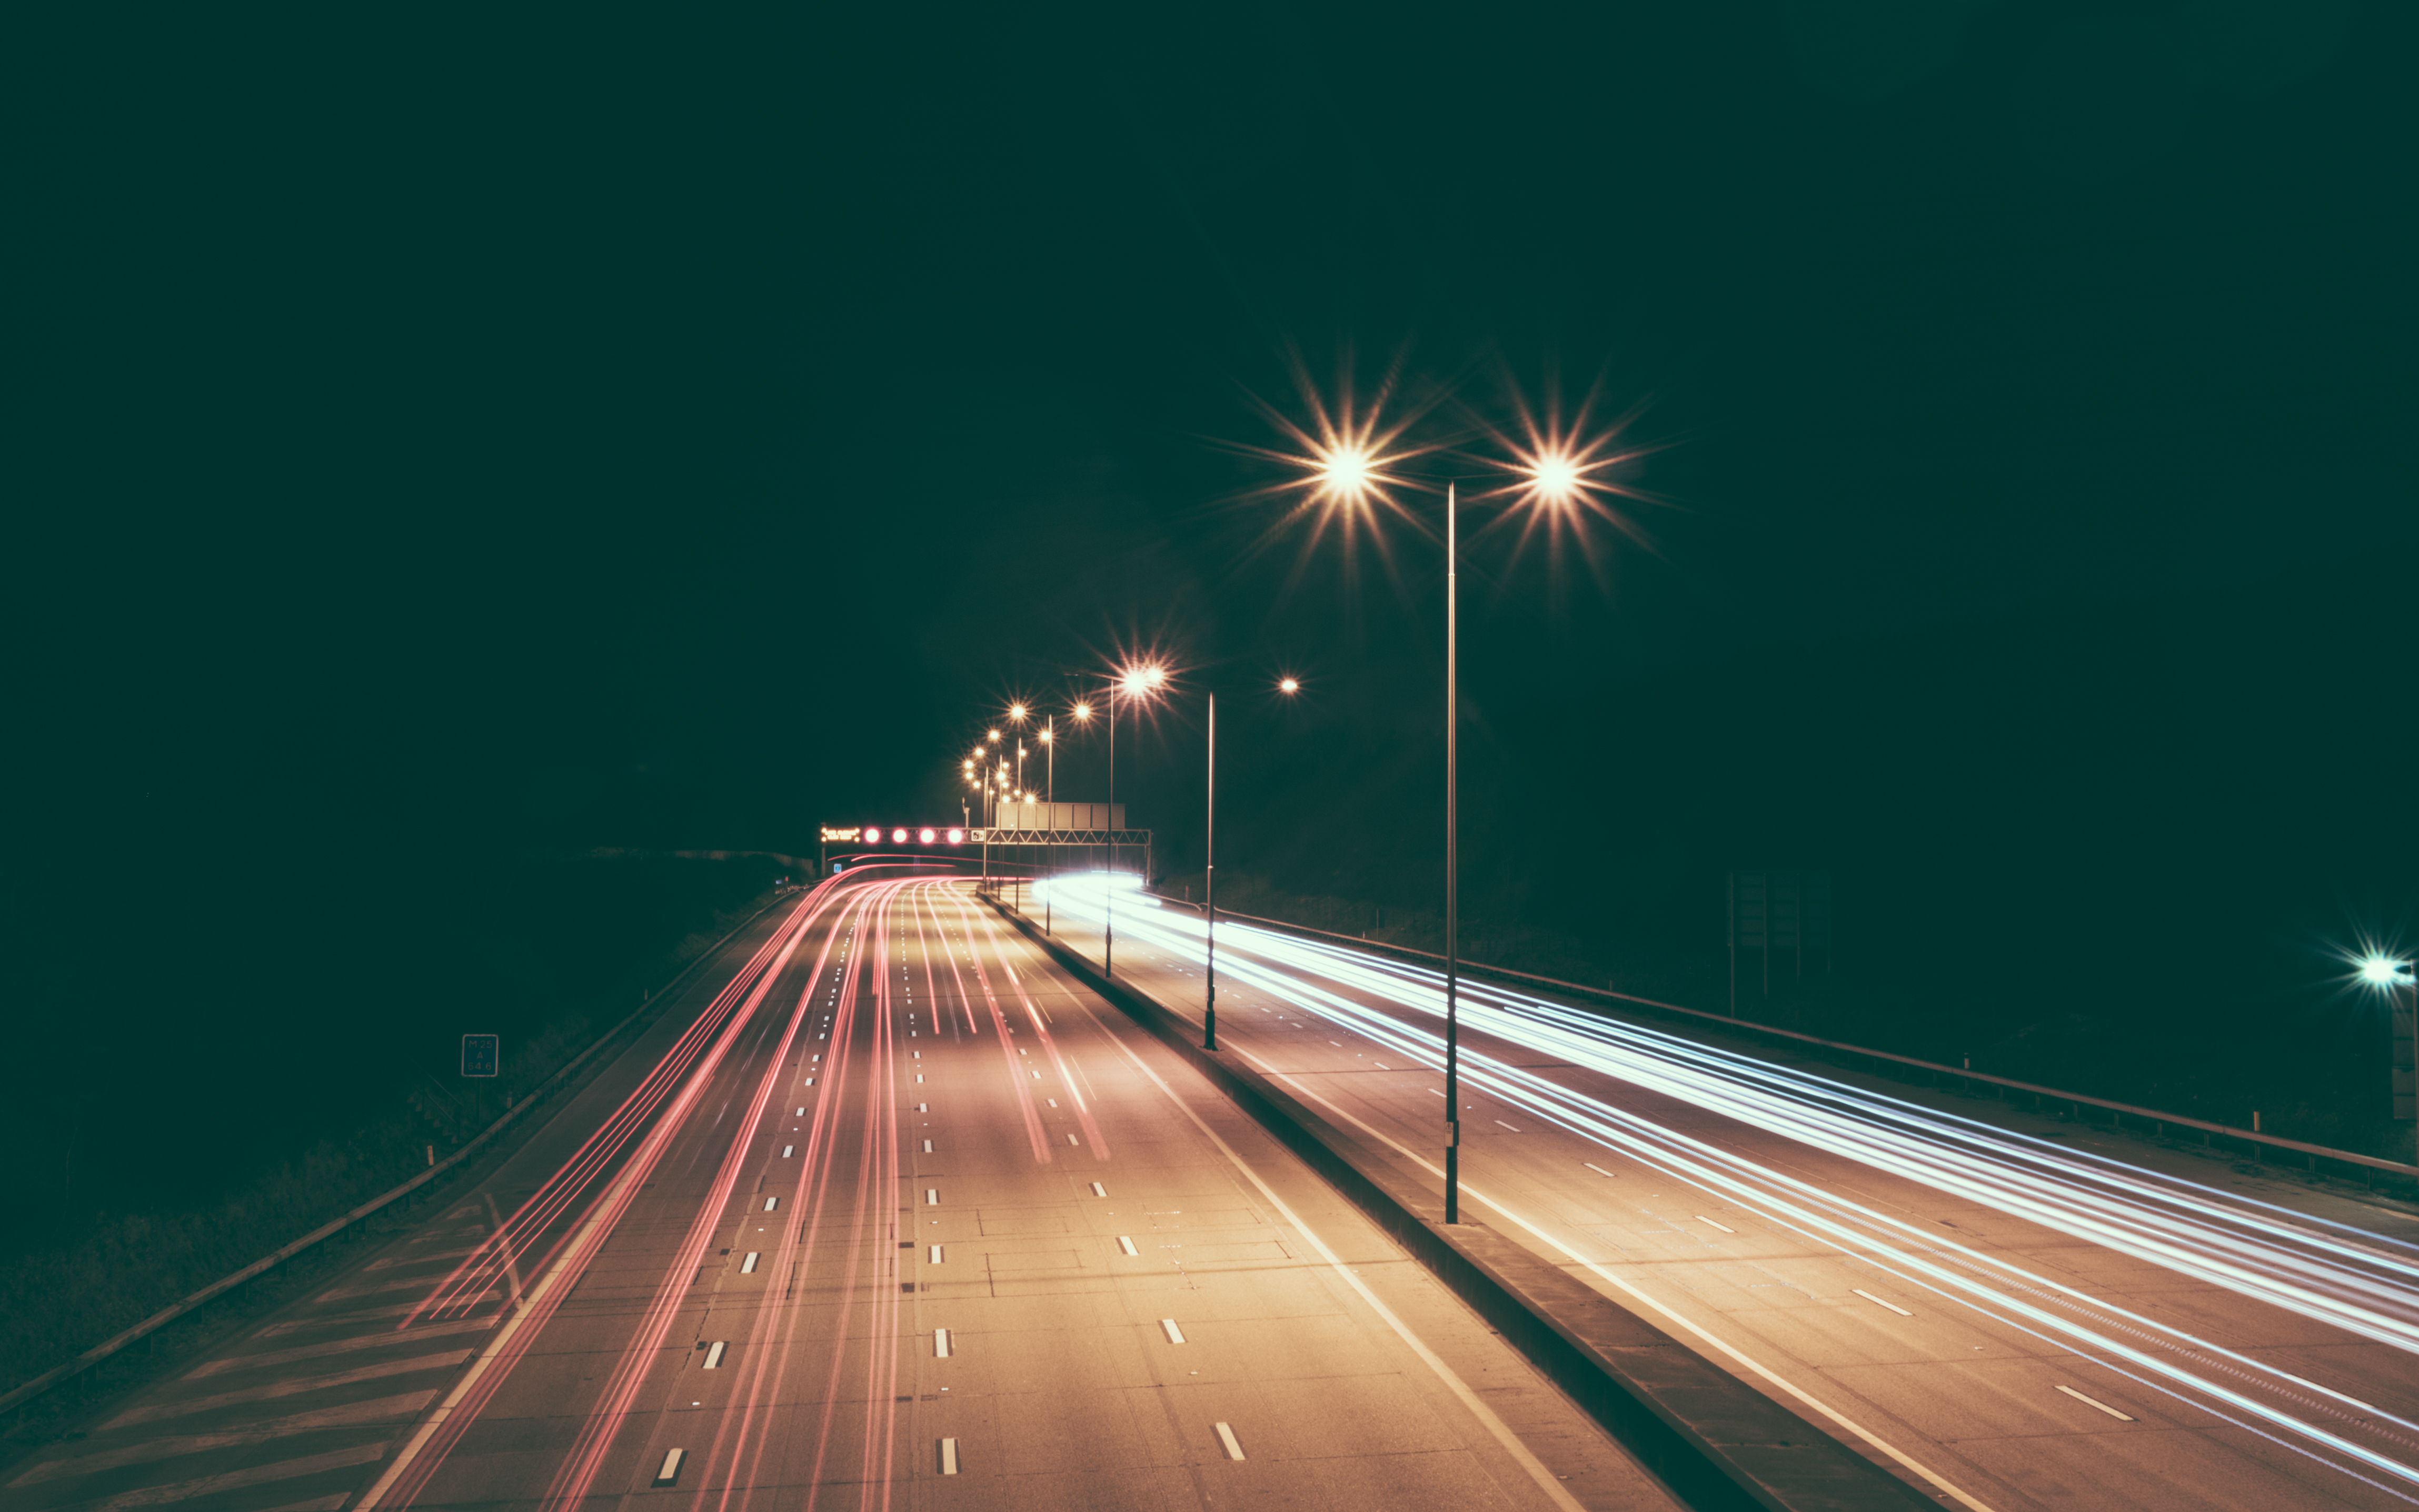
light, night, highway, line, darkness, street light, lighting, concrete, long exposure, lights, infrastructure, light fixture, roads, lamp posts